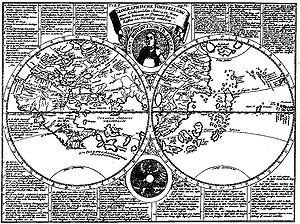
Cet article concerne les événements concernant les sciences et les techniques qui se sont déroulés durant le XVᵉ siècle :